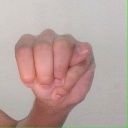
अक्षर: म